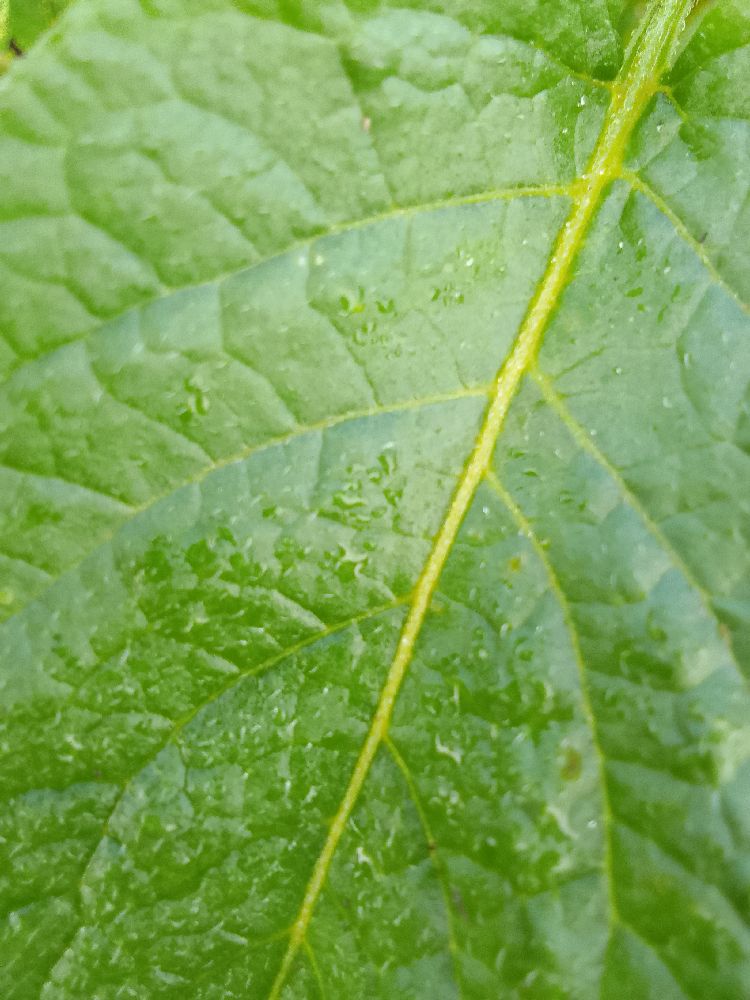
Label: Healthy